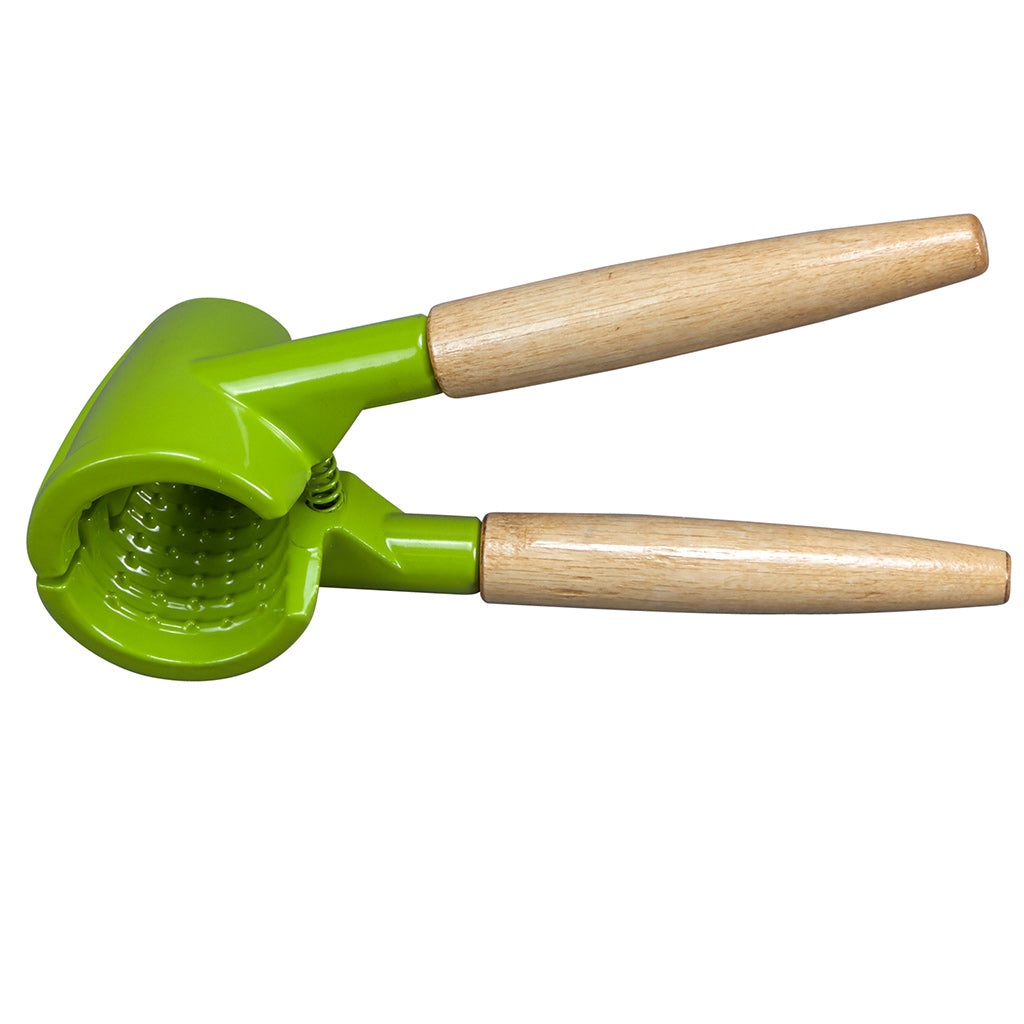
Nussknacker grün
Der Nussknacker Knackt alle Nussschalen - schont den Kern! Öffnet auch Schraubverschlüsse und Sektkorken! Hochwertiger Aluminium-Guss Ergonomische Echtholzgriffe Zerquetschte Nüsse, Schalensplitter - das ist jetzt vorbei. Dieser perfekte Nussknacker öffnet mit Leichtigkeit jede Hasel-oder Walnuss und auch Mandeln! Die konische Ausformung erlaubt das Öffnen kleiner wie großer Nüsse. Und die Profilierung hält jede Nuss eisern fest - bis sie geöffnet ist. Aber dieser Nussknacker kann noch mehr: Schraubverschlüsse von Flaschen, oft ein leidiges Thema - mit diesem Nussknacker sind sie im Nu aufgeschraubt. Und fest sitzende Sektkorken werden mit einer leichten Drehung elegant entfernt. Der Nussknacker. Robust und elegant, ein echter Helfer im Haushalt.
Brand: Broszio
Category: Home & Garden > Kitchen & Dining > Kitchen Tools & Utensils > Food Crackers > Nutcrackers